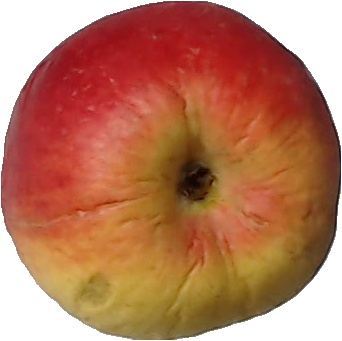
Label: apple_red_yellow_1